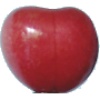
Label: Cherry 2